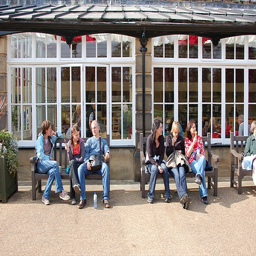
Several people sitting on three benches outside a building.
Several people sit together and chat on benches.
A bunch of people on various benches in front of building.
People are sitting three to a park bench.
Groups of people gathered outside on the benches.